Barrios of Puerto Rico

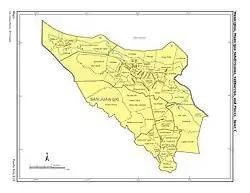
The municipality of San Juan has 18 "barrios".

The United States Census Bureau recognizes 902 "barrios" in Puerto Rico. The US classifies "barrios" as minor civil divisions for statistical purposes. As components of each municipality, each municipality has one or more barrios. Every municipality has at least one barrio called barrio "Pueblo" which is home to the largest urban area of the municipality, and the political seat of the municipality. Most municipalities have a single barrio named barrio "Pueblo" while others, most prominently the larger municipalities like the municipality of Ponce, may have a barrio "Pueblo" that is made of several barrios. Florida is the municipality with the fewest barrios, while Ponce, at 31, has the most.